Gilleleje

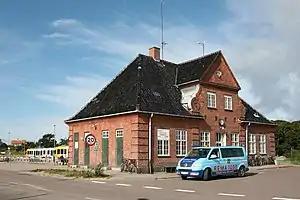
Gilleleje railway station.

The Hornbæk railway line connects Gilleleje with Helsingør and the Gribskov railway line connects Gilleleje with Hillerød. Gilleleje railway station is the principal railway station of the town. The town is also served by the railway halts Gilleleje East, Stæremosen and Fjellenstrup.